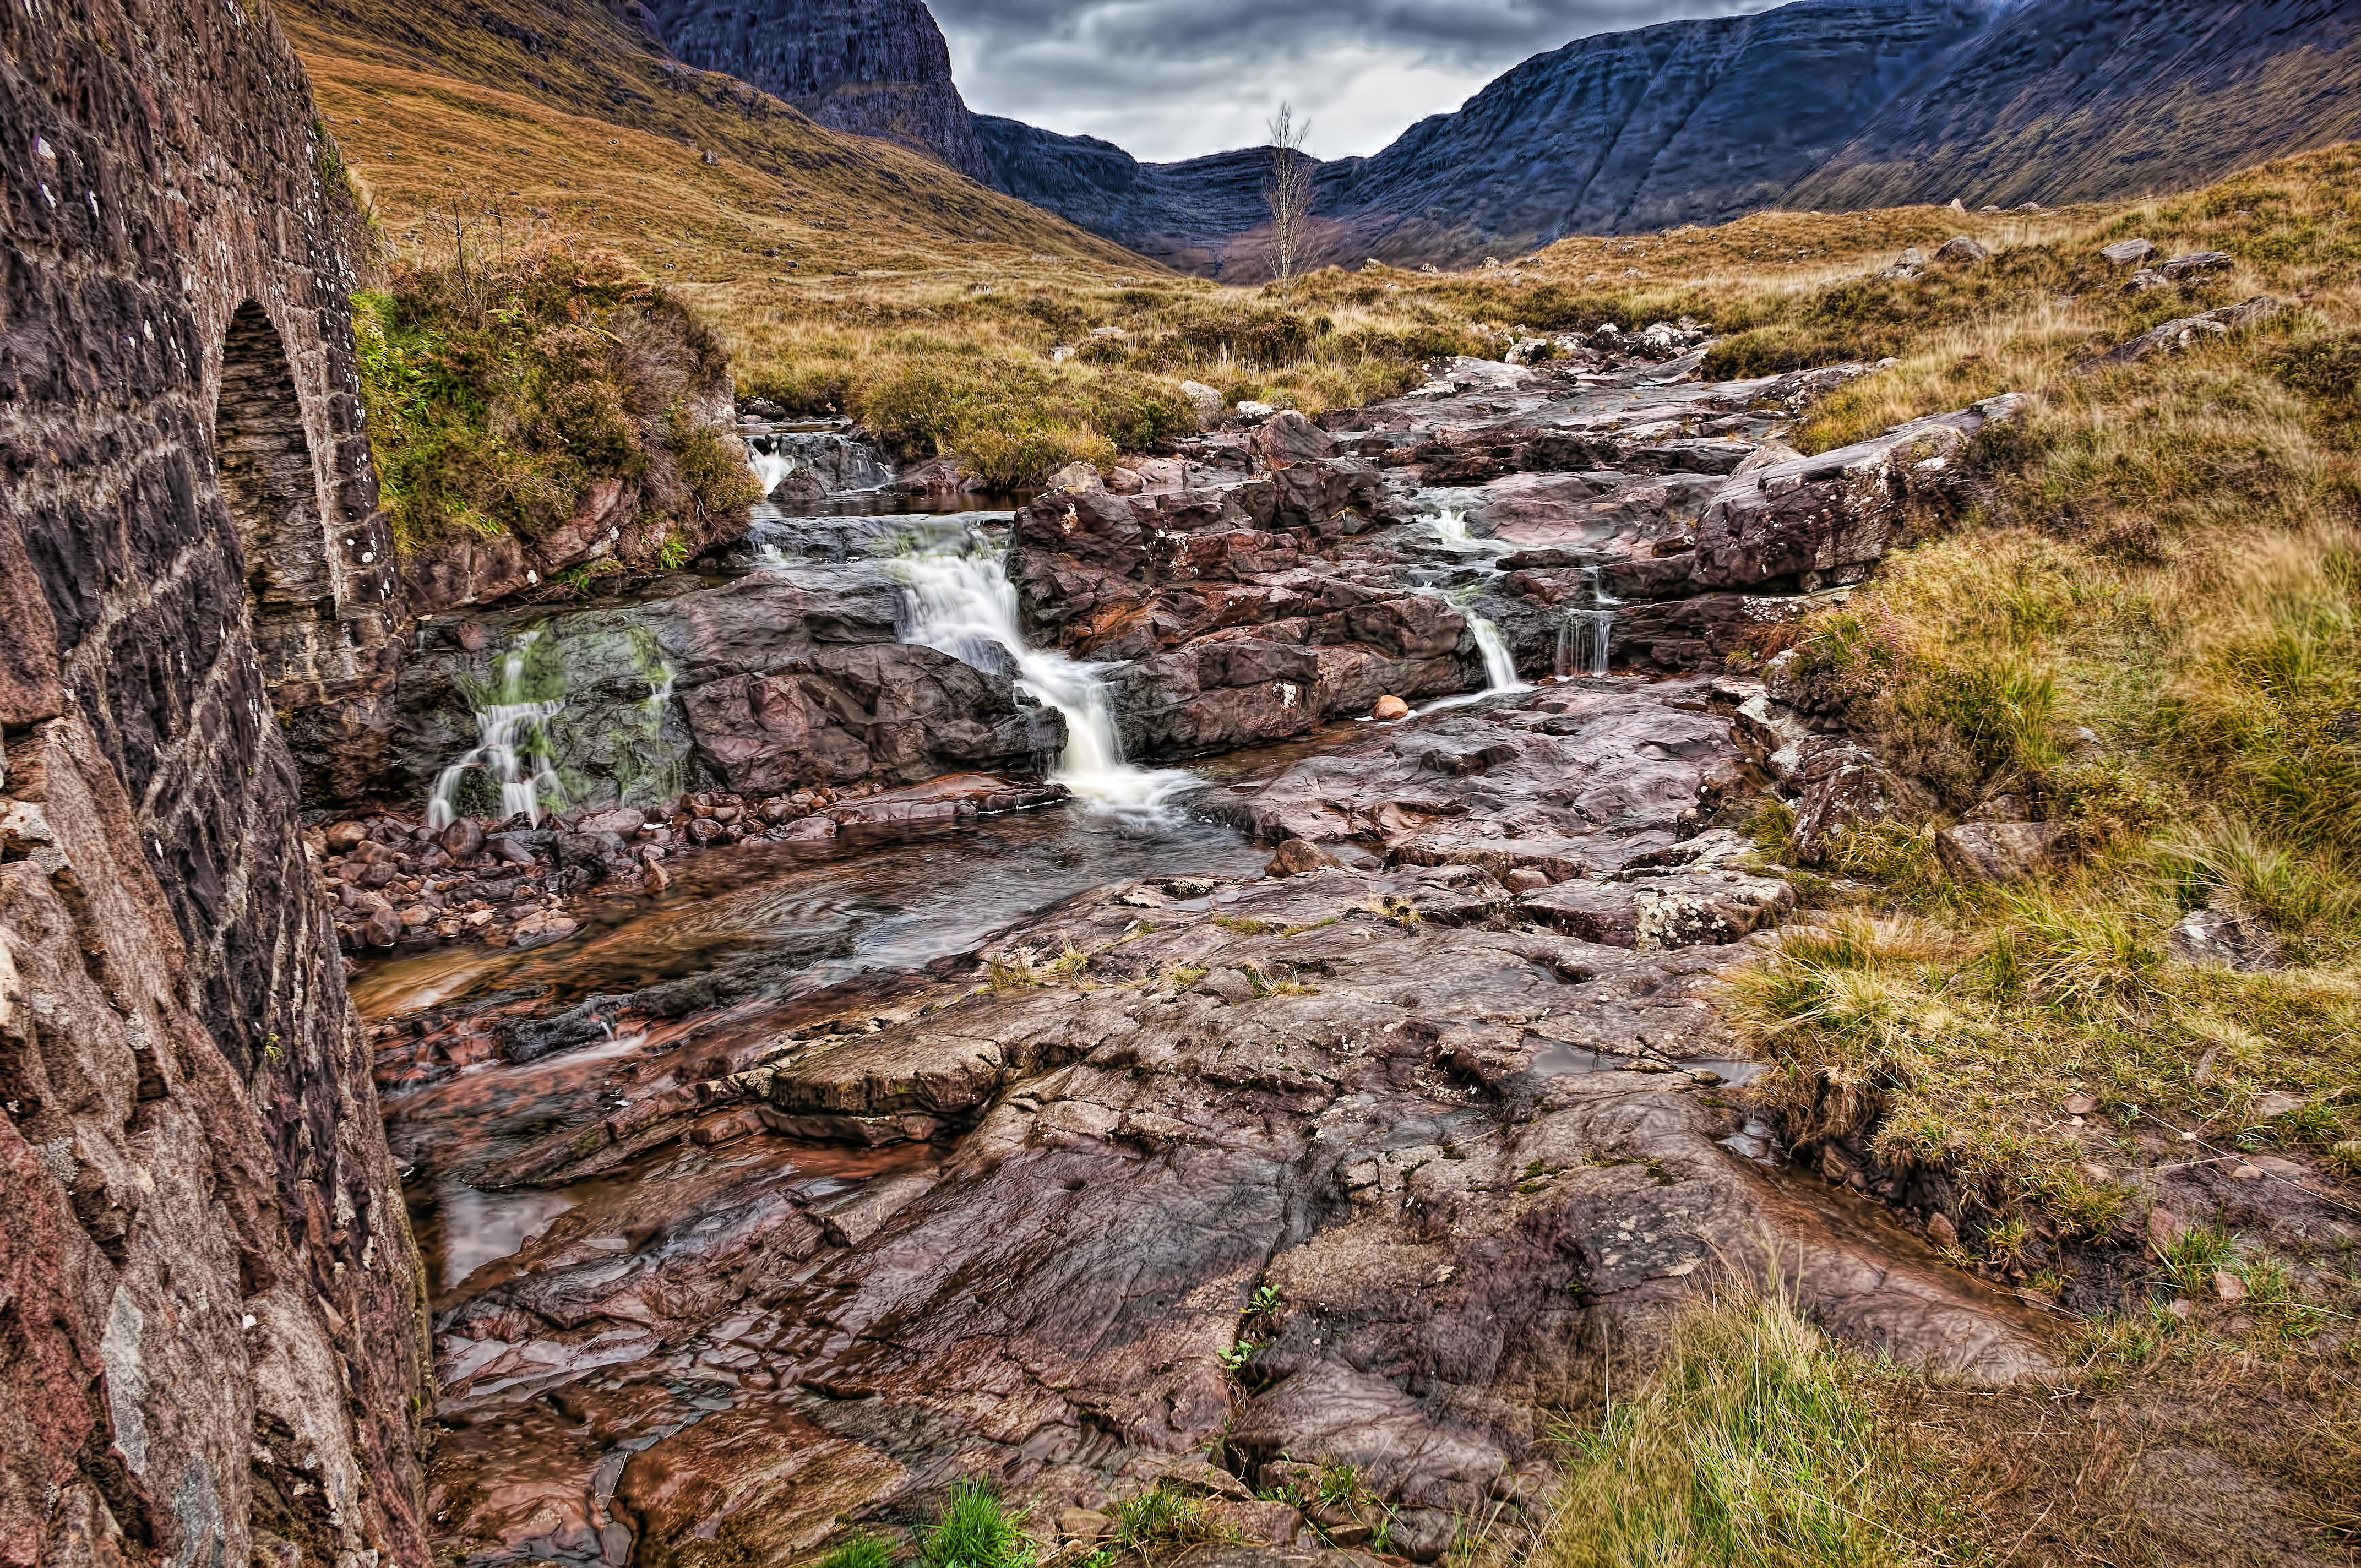
landscape, coast, rock, wilderness, walking, mountain, trail, valley, mountain range, formation, cliff, stream, canyon, terrain, national park, ridge, geology, ravine, plateau, water feature, greatphotographers, westerross, kishorn, russelburn, landform, mountain pass, geographical feature, mountainous landforms, geological phenomenon